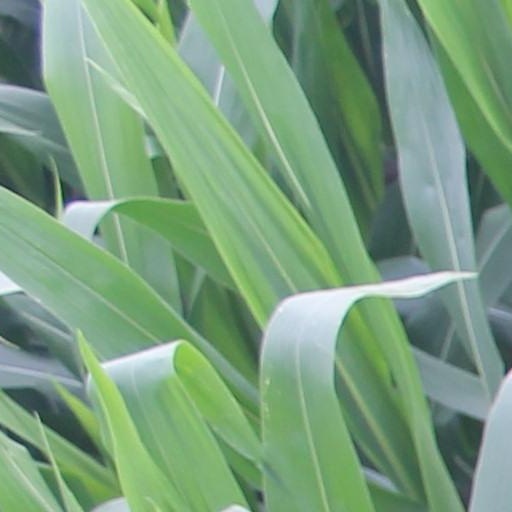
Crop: maize; corn